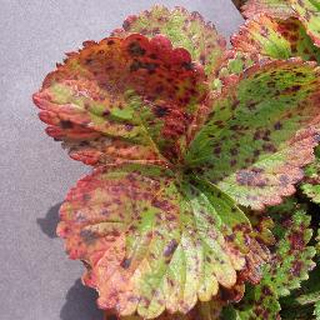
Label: strawberry_leaf_scorch